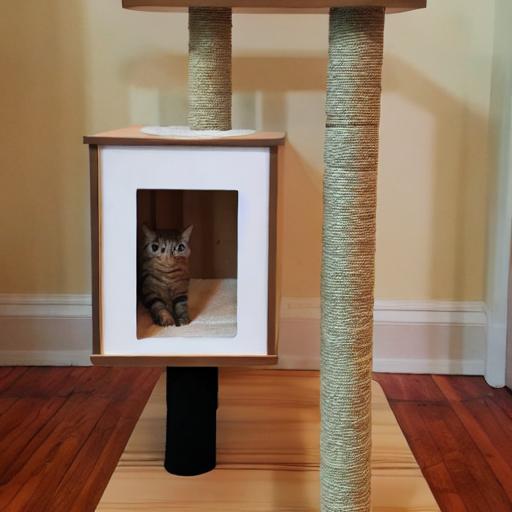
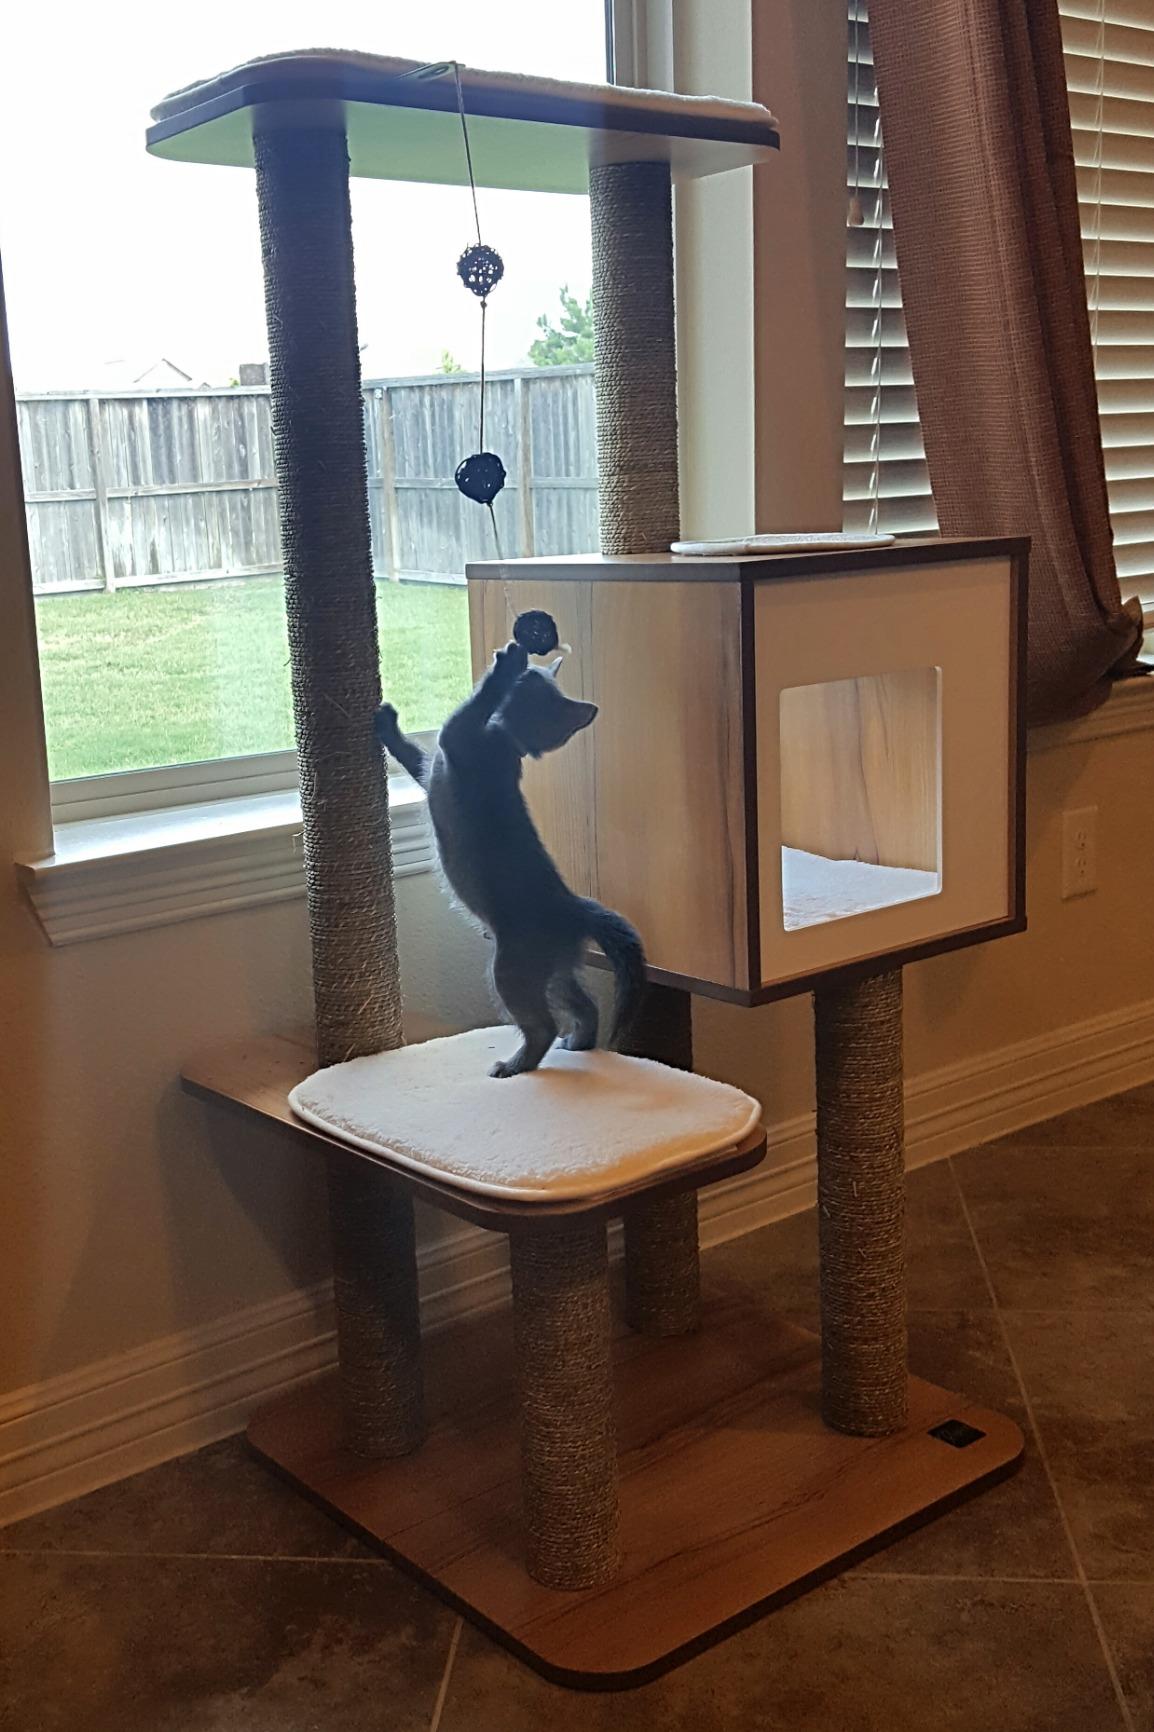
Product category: items_cat tree
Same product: no